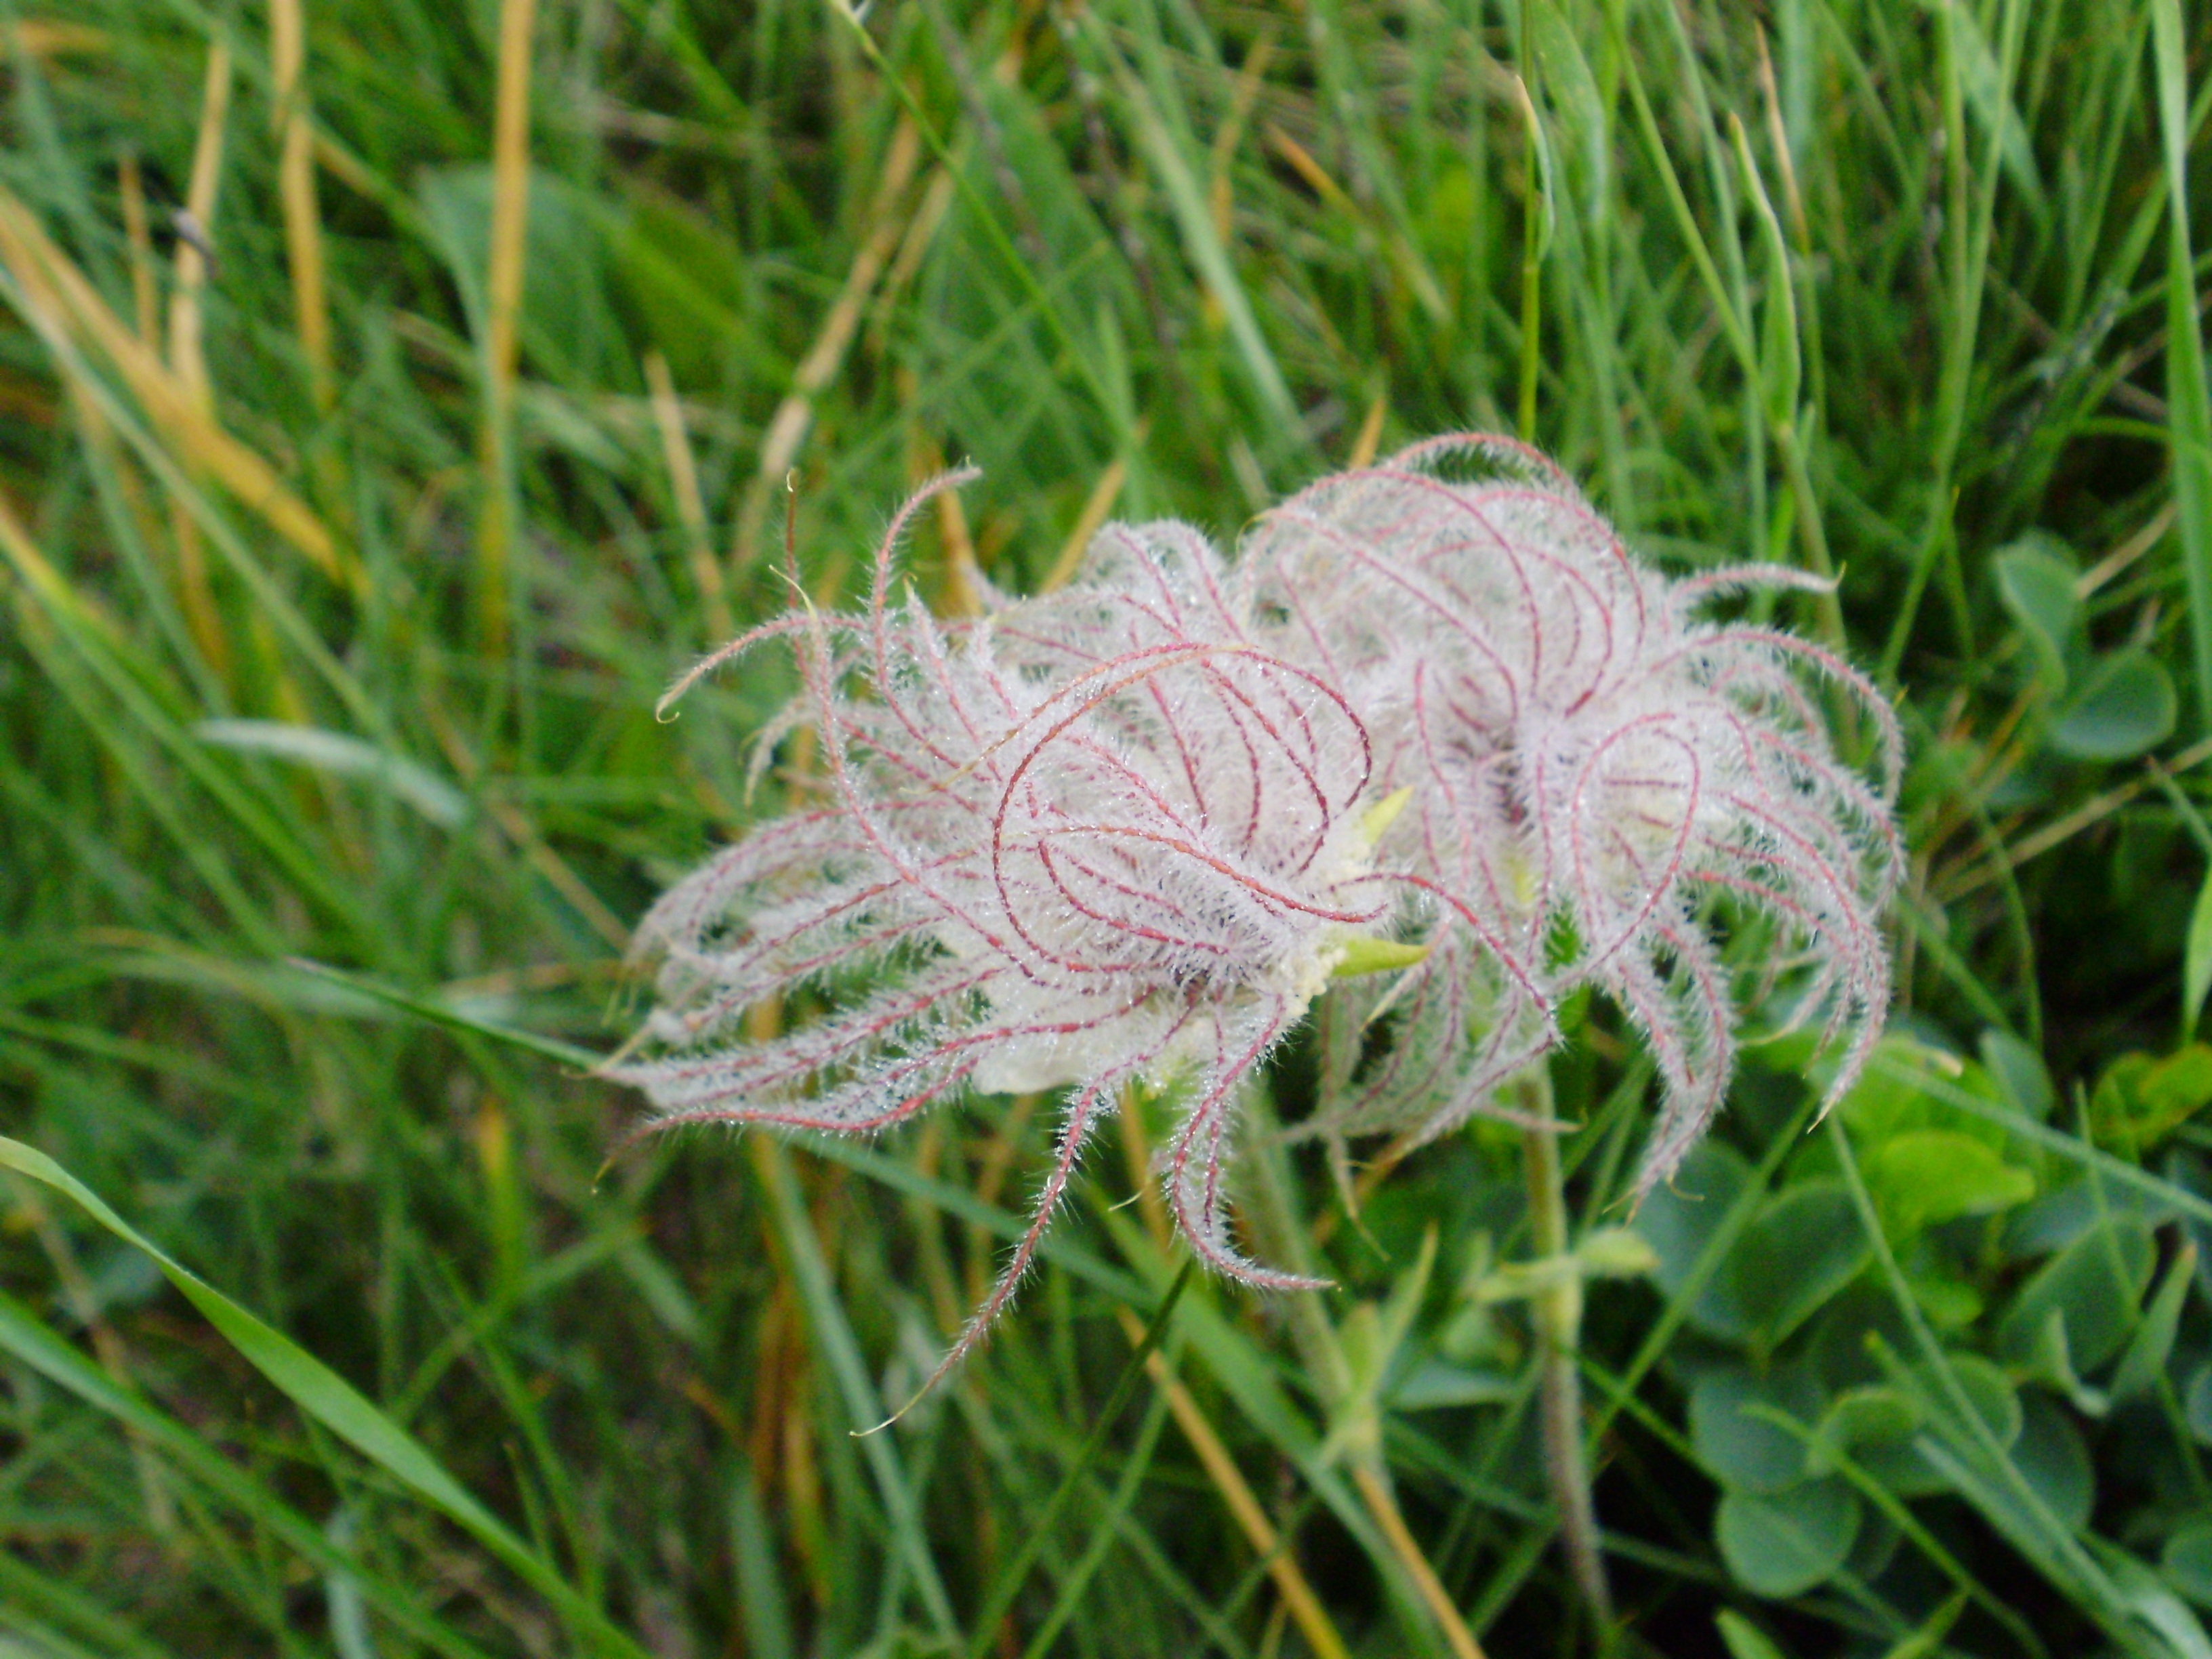
nature, grass, light, plant, white, lawn, meadow, prairie, leaf, flower, frost, green, botany, flora, wildflower, close up, prato, shrub, anemone, macro photography, flowering plant, grass family, land plant